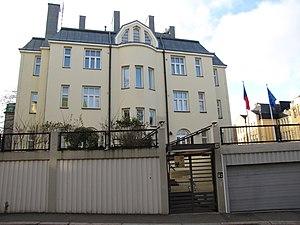
Ceci est une liste des représentations diplomatiques de la République tchèque. Sont exclus les consulats honoraires et les «centres tchèques», bureaux sans statut diplomatique chargés de promouvoir le commerce, le tourisme et la culture tchèque à l'étranger.